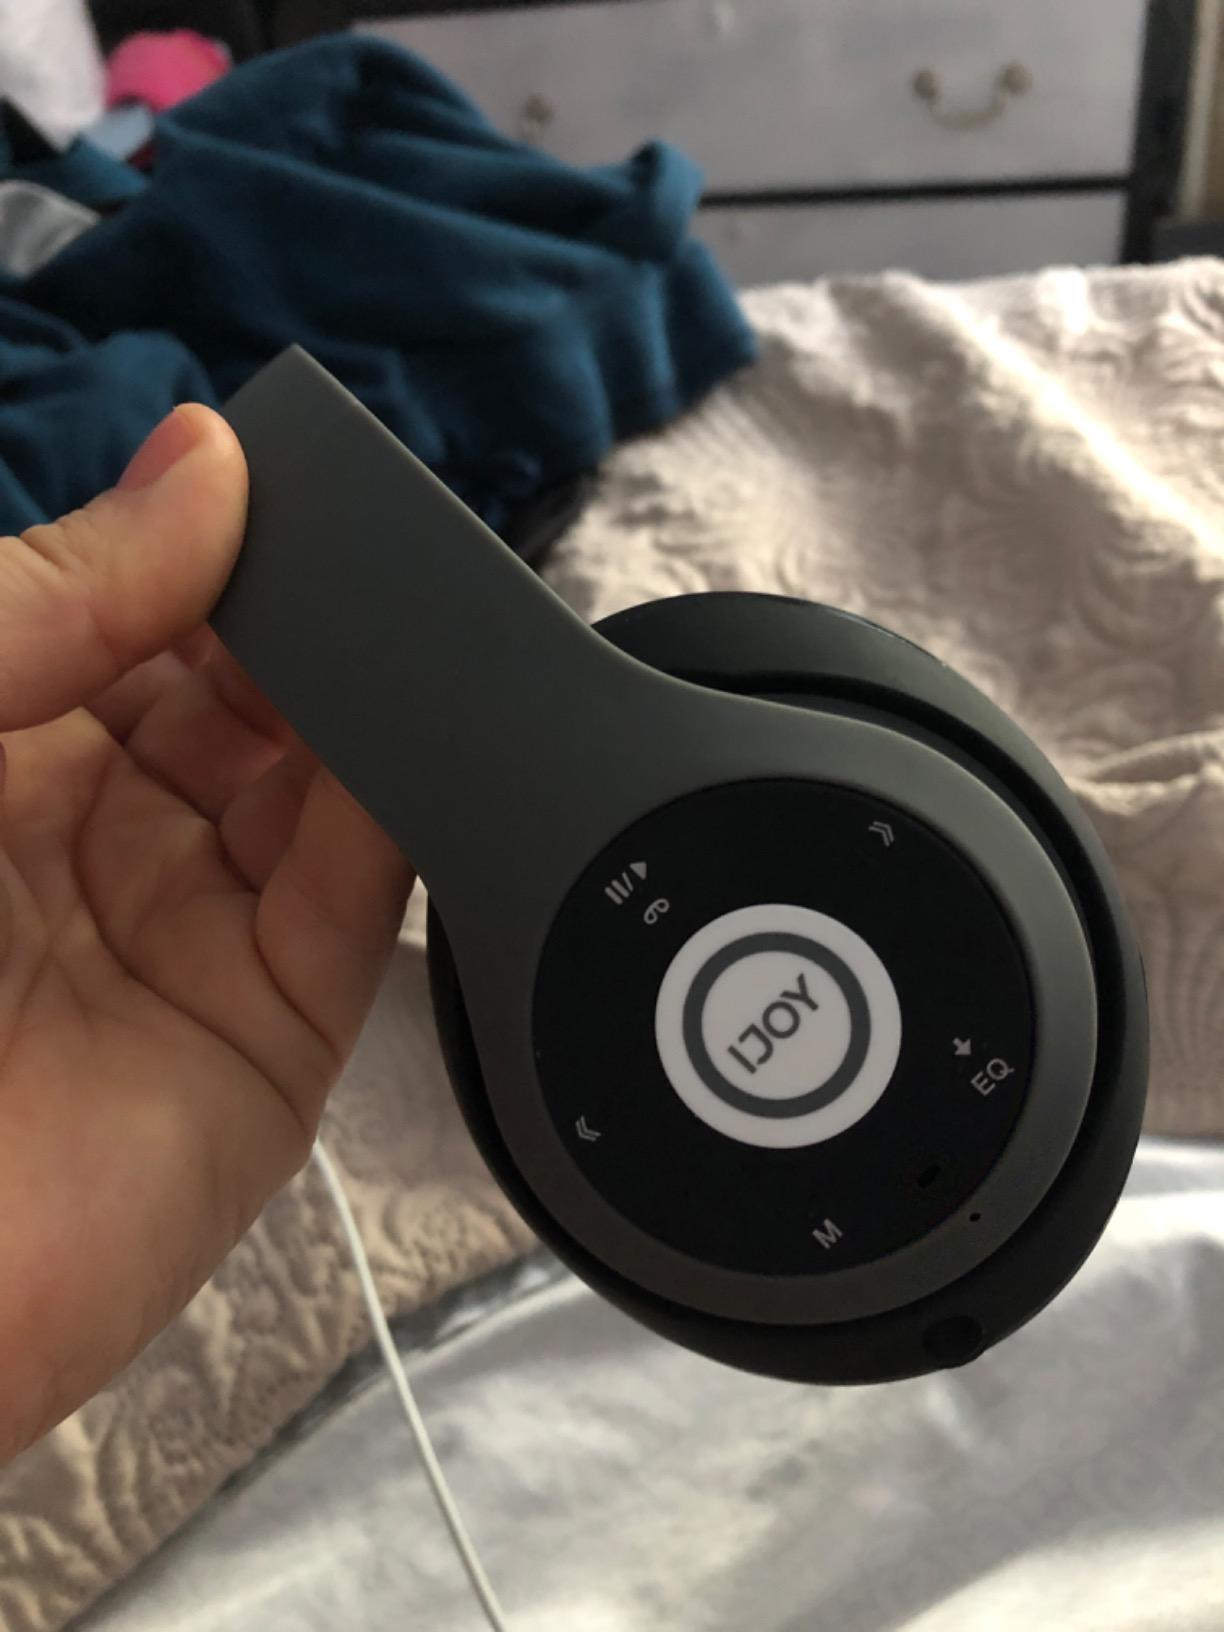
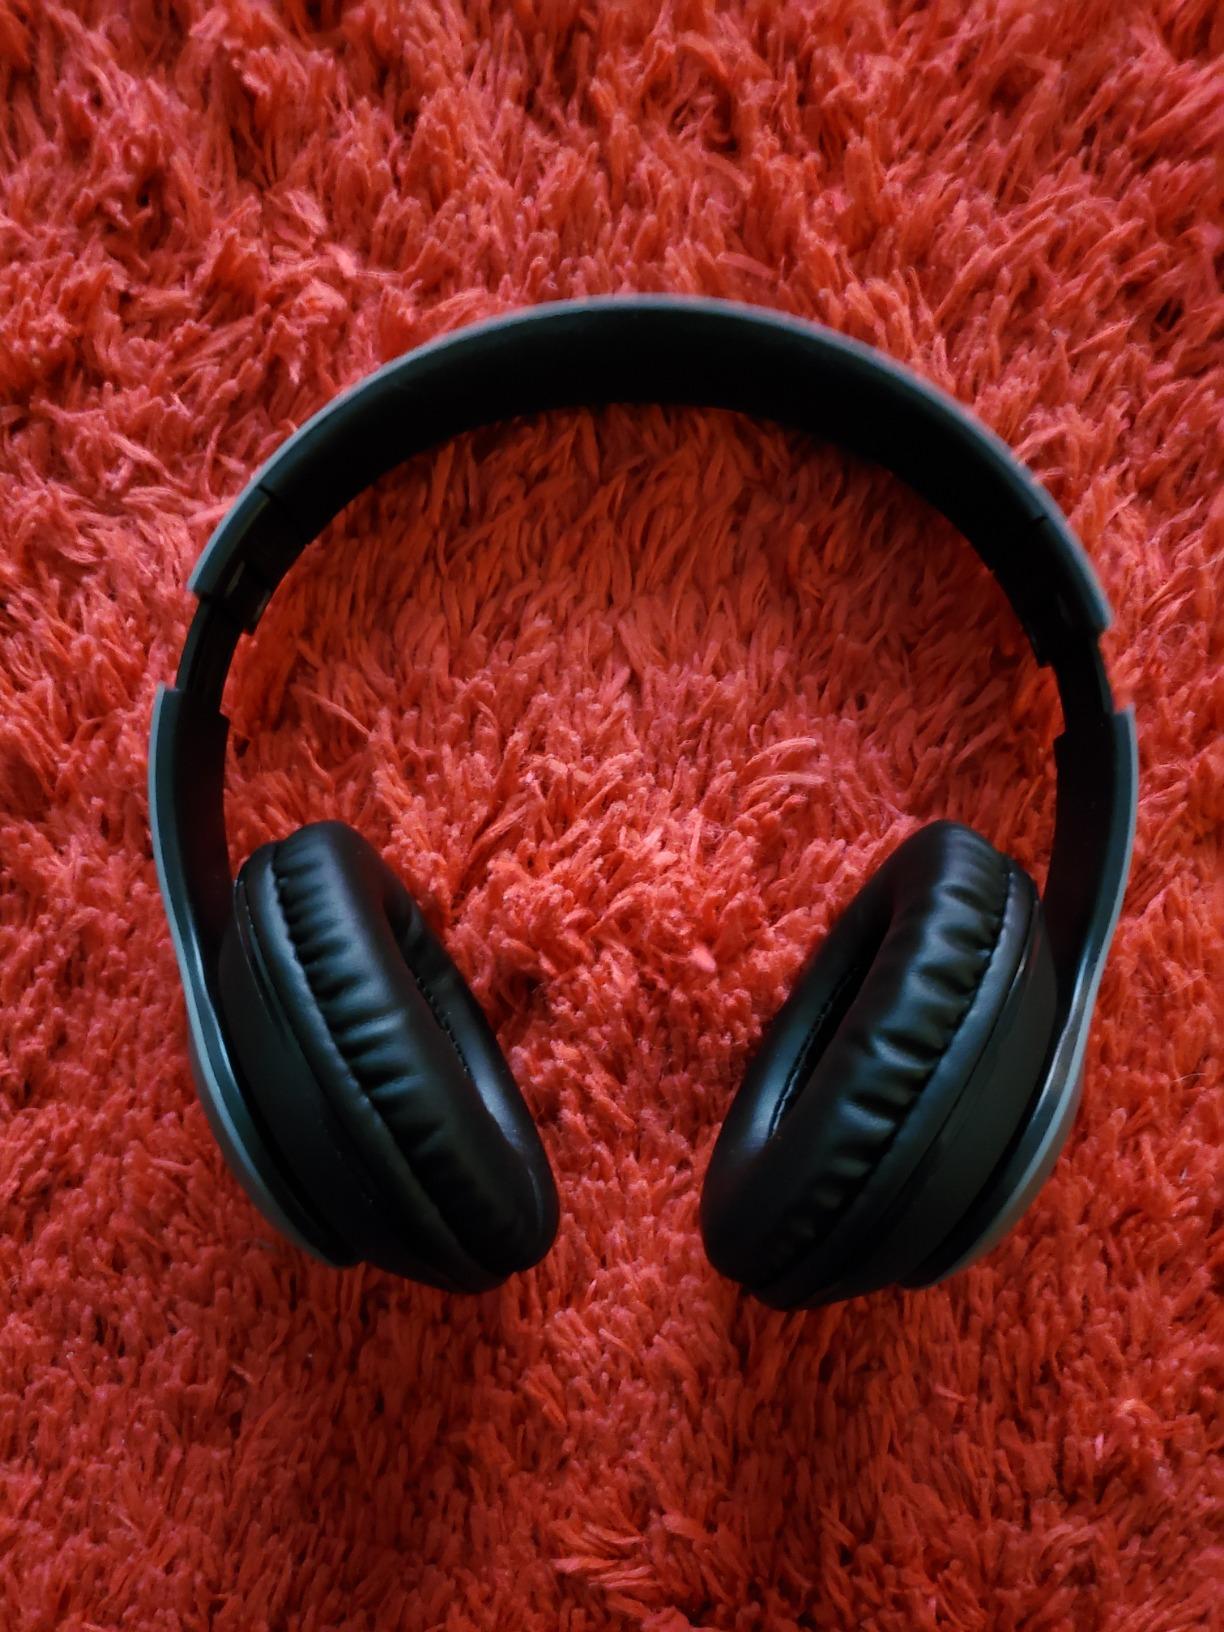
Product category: headphones
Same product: yes